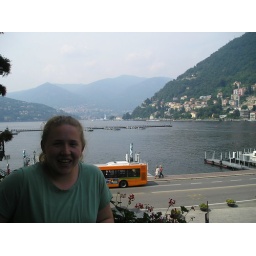
jenn with lake como in the background - from her balcony